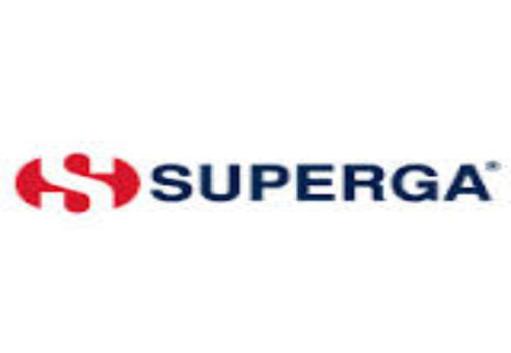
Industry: Clothes